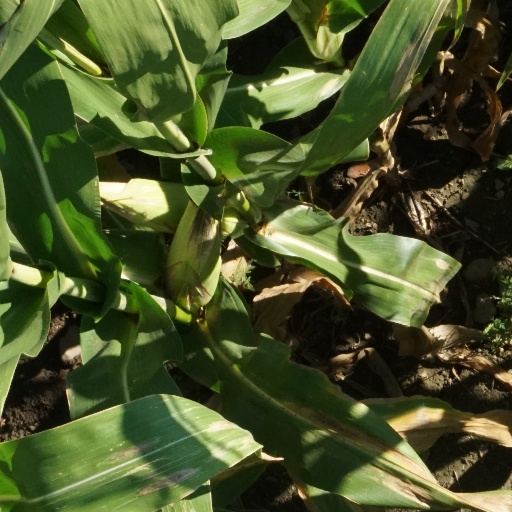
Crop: maize; corn